Günter Schabowski

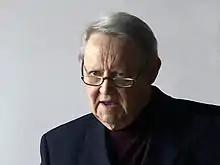
Schabowski in 2007

Schabowski was born in Anklam, Pomerania (then in the Free State of Prussia, now part of the federal state of Mecklenburg-Vorpommern). After completing his "Abitur", Schabowski joined the Free German Trade Union Federation "Zentralorgan" newspaper, "Tribüne" as an editor in 1947. He studied journalism at the Karl Marx University in Leipzig's "Red Monastery", the only institution in the GDR offering training to become a journalist, after which he became deputy editor-in-chief of "Tribüne". In 1952, he became a member of the SED, having been a candidate member and member of the Free German Youth since 1950.